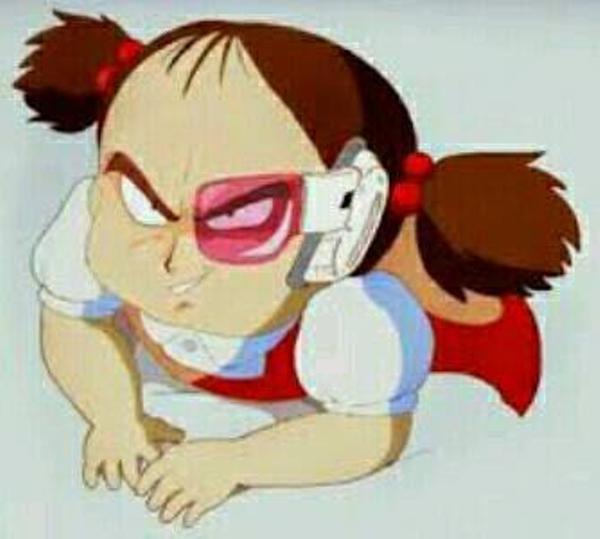
回答: もっとどんぐりよこせ